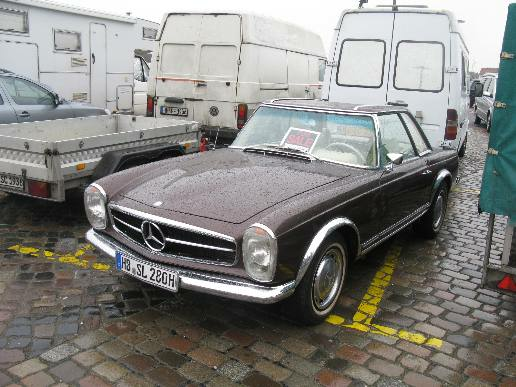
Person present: No